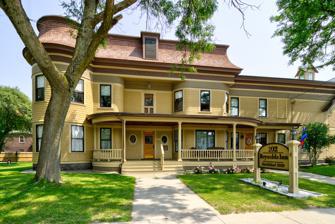
Building: Reynolds House (Barre, Vermont)
Country: United States of America
Year built: 1898
Historic house in Vermont, United States United States historic place Reynolds House U.S. National Register of Historic Places Show map of Vermont Show map of the United States Location 102 S. Main St., Barre, Vermont Coordinates 44°11′29″N 72°29′57″W / 44.19139°N 72.49917°W / 44.19139; -72.49917 Area less than one acre Built 1892 ( 1892 ) Architect Alfred Willis Lane Architectural style Late Victorian NRHP reference No. 100005433 Added to NRHP August 5, 2020 The Reynolds House , currently the Reynolds House Inn , is a historic home at 102 South Main Street in the city of Barre, Vermont .  Built in the 1892, it is a well-preserved high-style example of Late Victorian architecture, exhibiting both Queen Anne and Second Empire features.   Built for a local merchant, it is a rare survivor of what was once a series of high-profile residences south of downtown Barre.  It was listed on the National Register of Historic Places in 2020. Description and history The Reynolds House is located south of downtown Barre, occupying a roughly triangular plot at the junction of South Main Street ( Vermont Route 14 ) and Hill Street.  It is a large 2 + 1 ⁄ 2 -story wood-frame structure, with a mansard roof and shingled exterior.  An ell extends from the main block, joining it to a period carriage barn.  Prominent features include a round turret at the northwest corner, a single-story porch with turned balustrade across most of the main facade and ell, and a rounded projecting bay.  The interior retains many original features, including chandeliers, builtin cabinets, and trim. The house was built in the 1892 and finished in 1898 for George J. Reynolds his wife Jane and their son William. George was a Massachusetts native who married Jane, a woman from Barre and operated a general store in downtown Barre. The business that was started by George was a hardware store that boasted the top of the line Glenwood Heating stoves. Reynolds' neighbors included a mayor of the city and owners of some of the local granite quarries.  As the latter business came to dominate the city's economy, Reynolds' business changed to serve both that business and its workers.  Reynolds was a significant force in the development of downtown Barre, serving on the boards of numerous local banks and businesses.  The house remained in the family until 1995; the carriage barn suffered damage by fire in 2014. See also National Register of Historic Places listings in Washington County, Vermont References